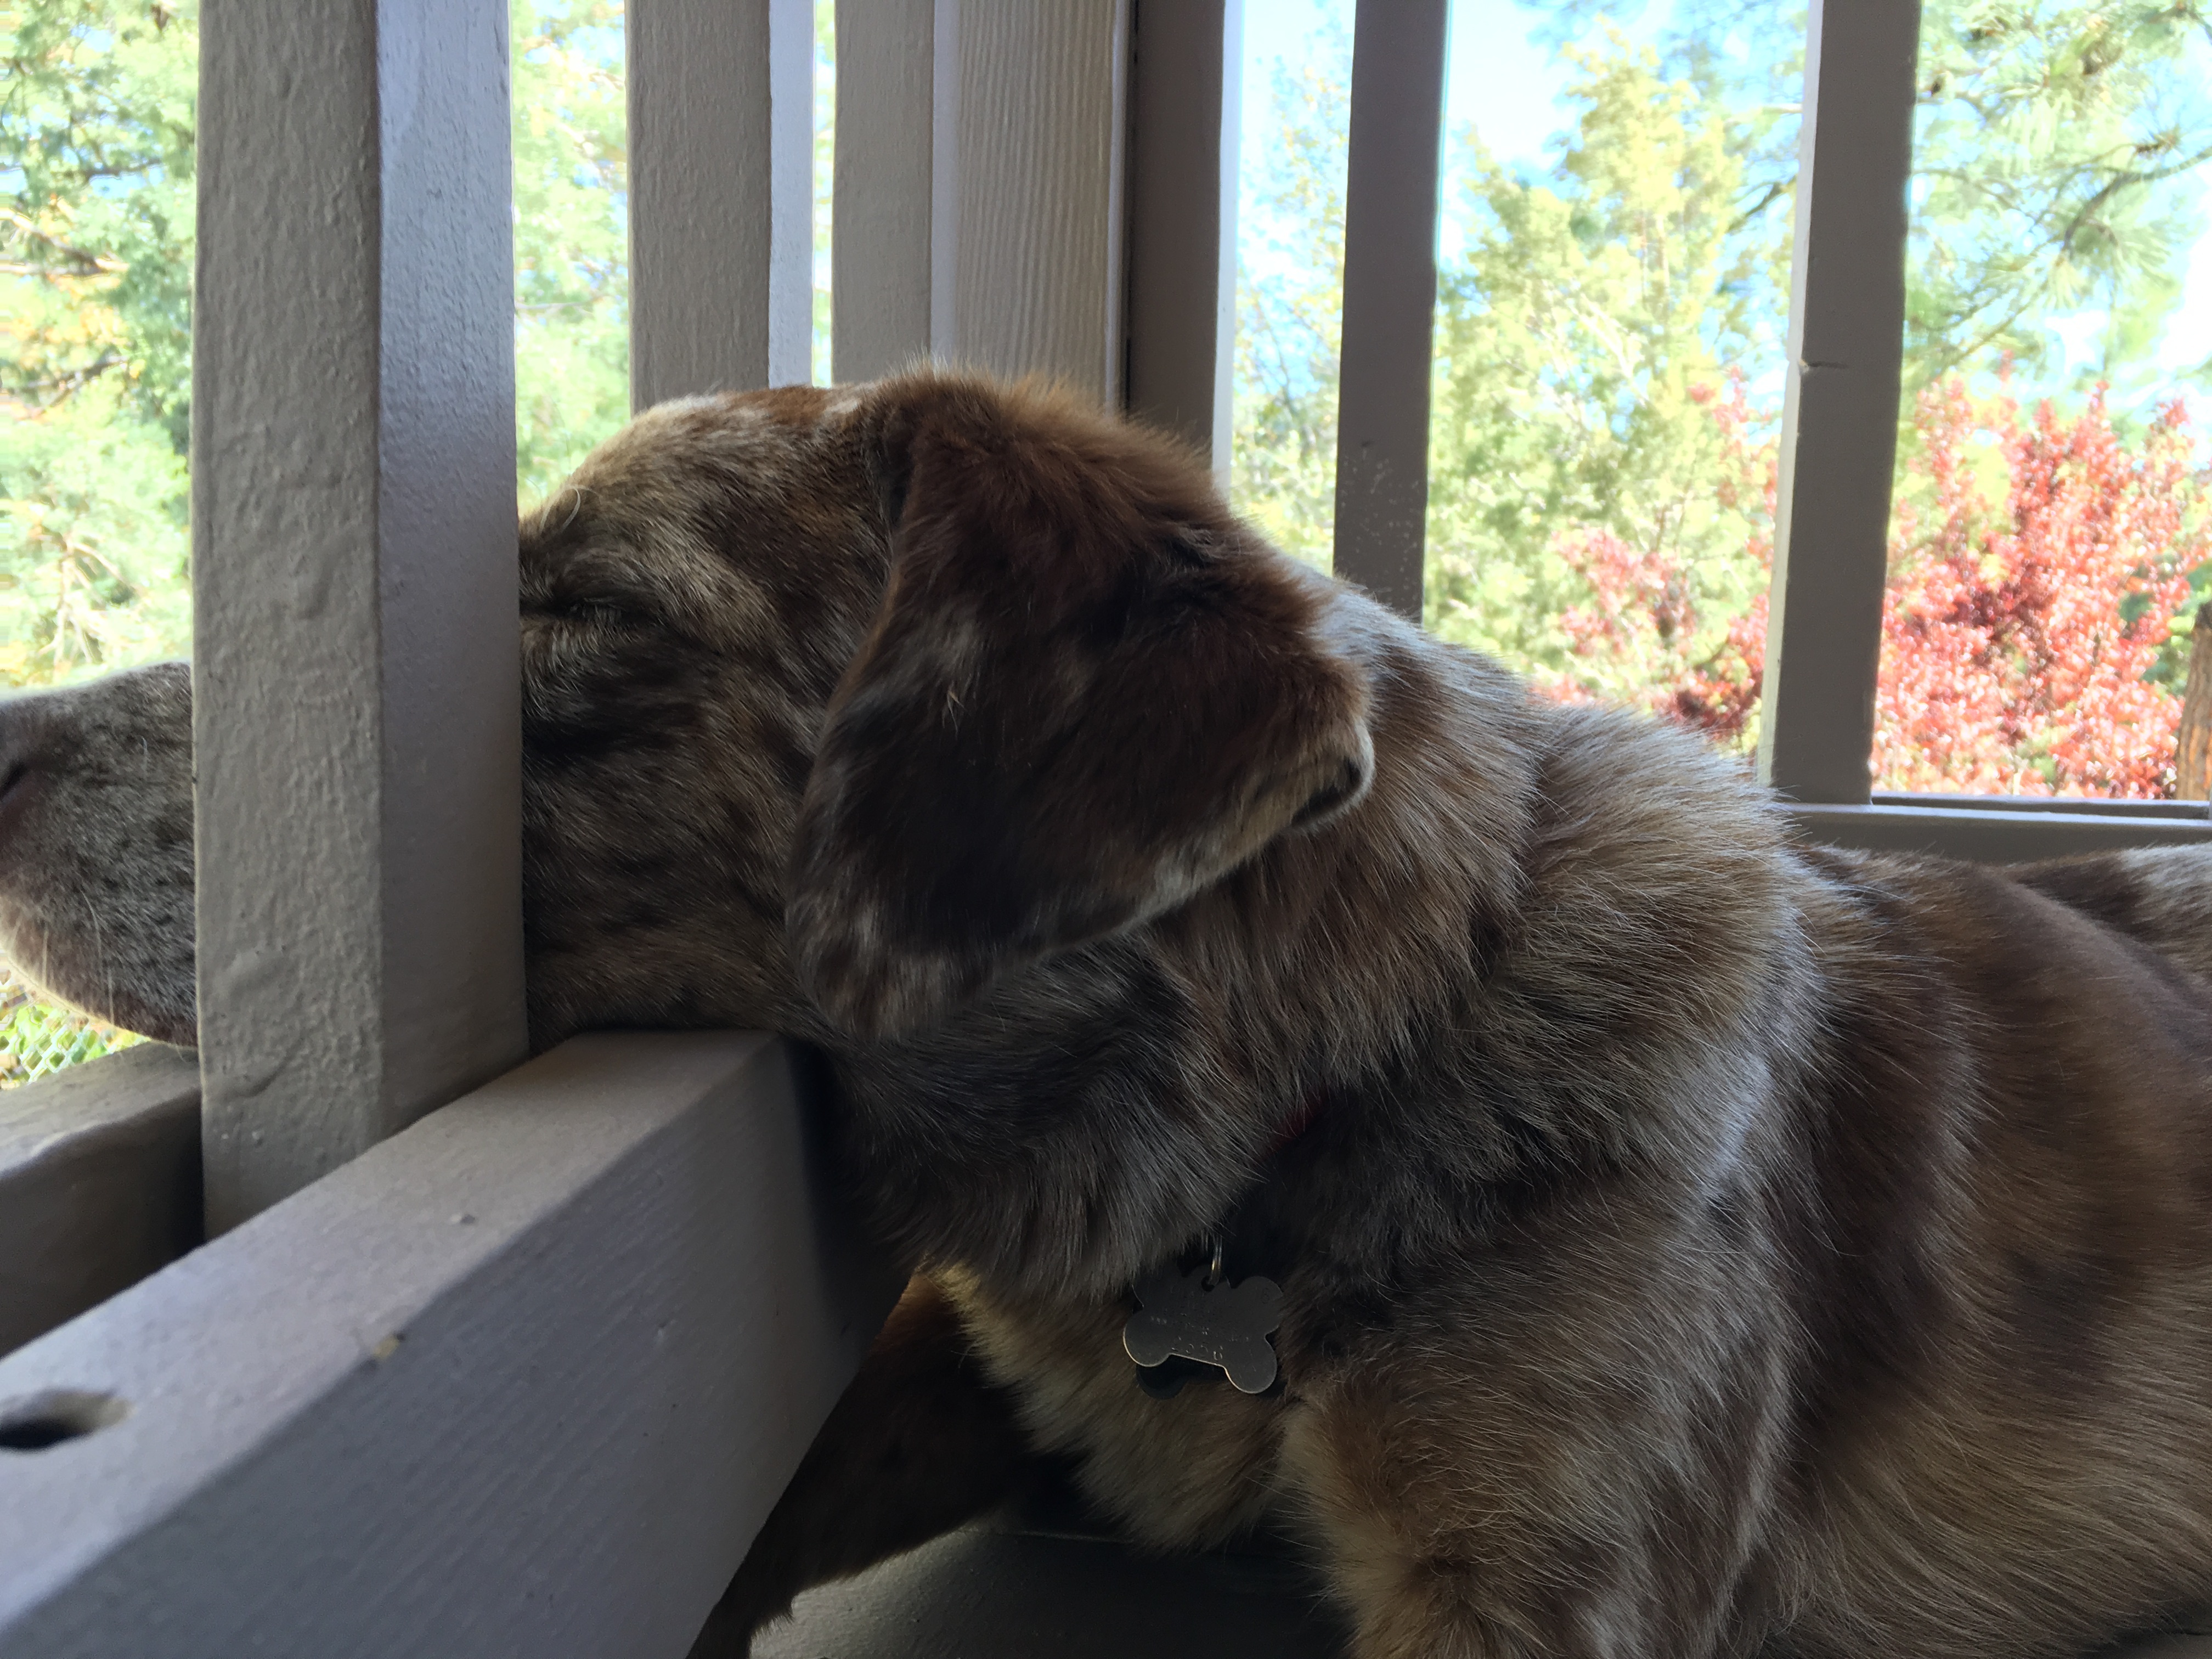
puppy, dog, mammal, vertebrate, felix, lhasa apso, dog like mammal, dog breed group, dog crossbreeds